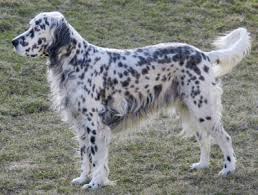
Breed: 203-n000022-English_setter